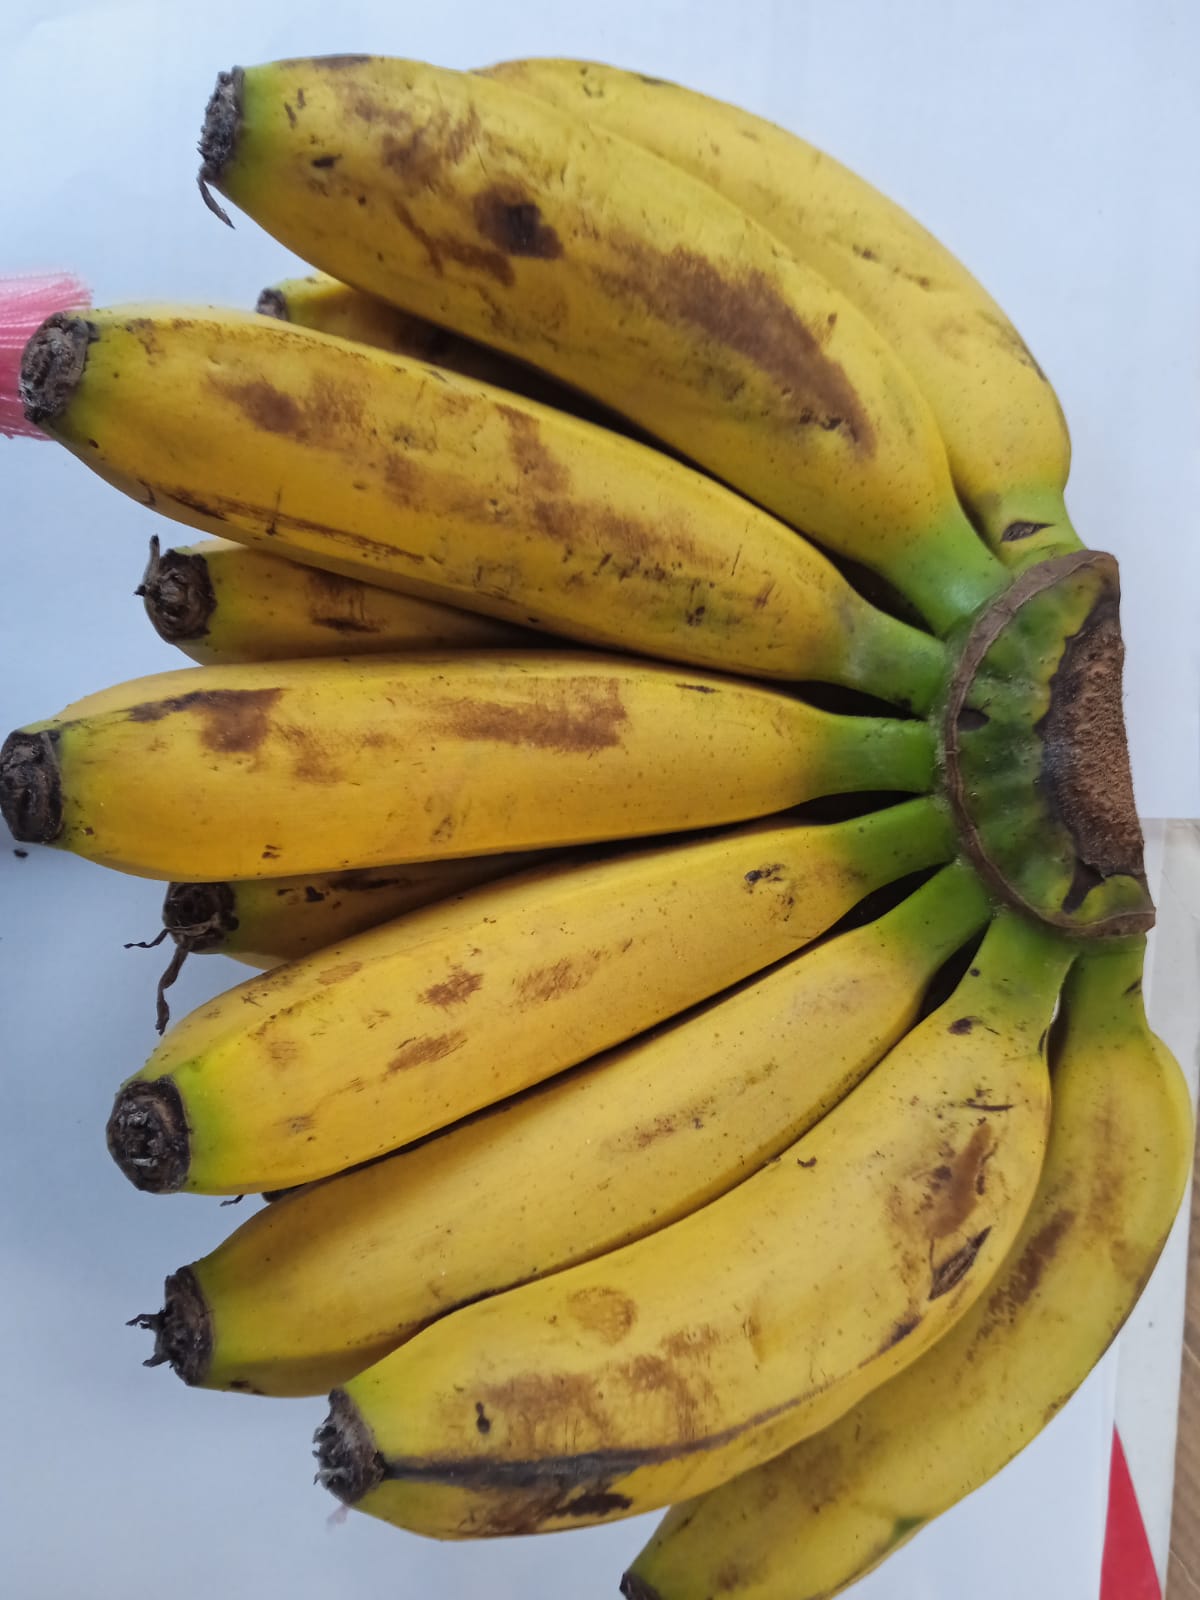
Fruit: banana
Condition: fresh